St Andrew's (stadium)

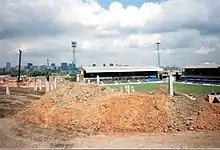
The Railway Stand and Main Stand (right) in May 1994, viewed across the site of the demolished Kop.

Though relegation to the Third Division meant the club was no longer bound by the Taylor Report's 1994 deadline for conversion to all-seater, new owner David Sullivan continued the £4.5 million development as planned. After the last home game of the 1993–94 season, the Kop and Tilton Road terraces were demolished, helped by fans who took home a significant proportion as souvenirs, the land was clearedthe rubbish tip beneath the Kop which had earned the club £800 in 1906 (£ at 1994 prices) cost £250,000 to decontaminateand by the start of the new season, 7,000 seats in the Tilton Road Stand were ready for use. On completion of the Kop Stand, the stadium was formally re-opened in November 1994 by Baroness Trumpington, representing the Department of National Heritage, who unveiled a commemorative plaque and presented a cheque for £2.5 million on behalf of the Football Trust; the ceremony was followed by a friendly match against Aston Villa, attended by a crowd of 20,000. Planning permission for an all-seater Railway Stand was granted in March 1995, but work was delayed by a dispute over land owned by Railtrack and the stand opened only in 1999.